Isabela, Basilan

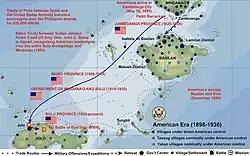
Basilan island 1898–1936

On December 8, 1899, American troops took over the Spanish garrison in Zamboanga, one of the last strongholds of the Filipino revolutionaries in Mindanao. By December 1899, the Americans led by Col. James S. Petit occupied the Spanish naval base of Isabela de Basilan. In Basilan, an increasingly old and sickly Datu Kalun (Pedro Cuevas) supported the new colonizers. Sovereignty over both Isabela and Lamitan then was effectively transferred from Spain to the Americans.